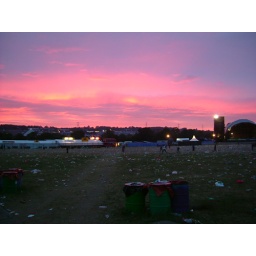
gorgeous morning..unfortunatley red sky in morning.....